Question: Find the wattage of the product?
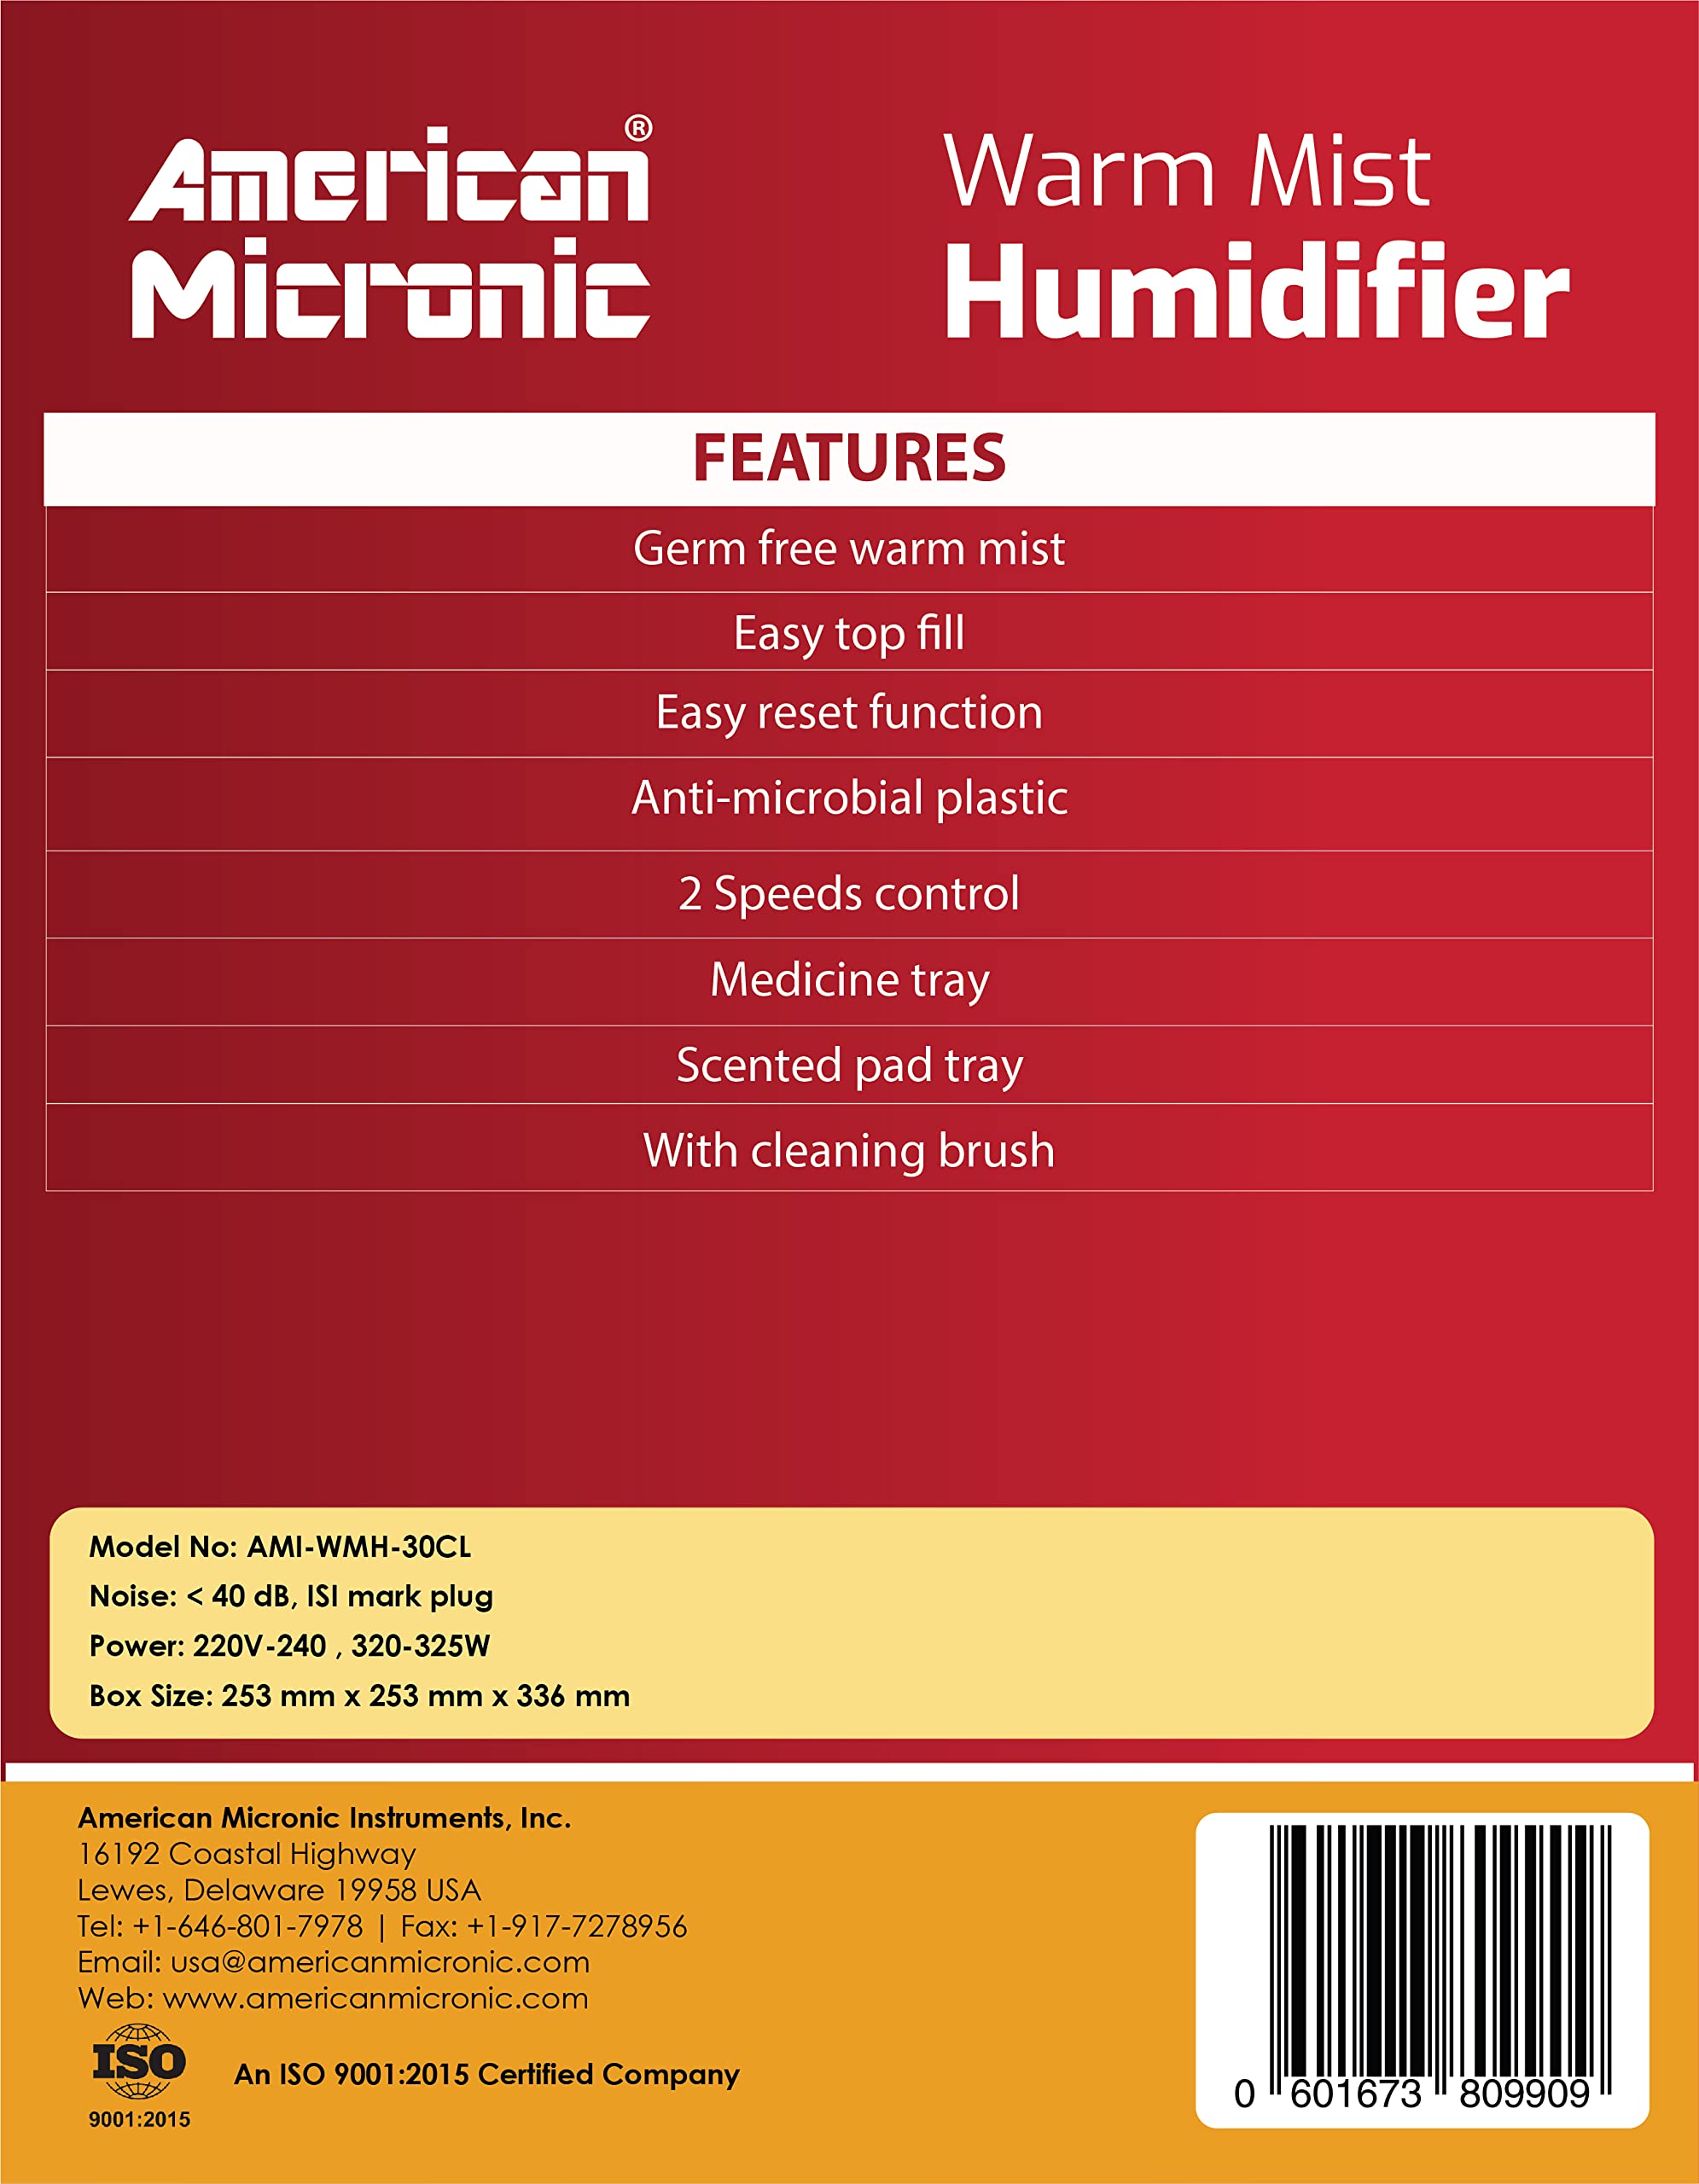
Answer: [320.0, 325.0] watt